Ancient Greek temple

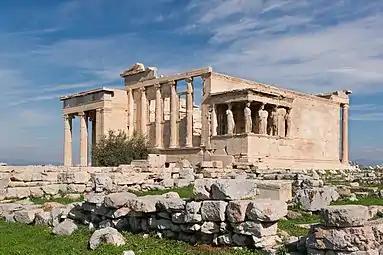
The Erechtheion at Athens.

In the 4th century BC, a few Doric temples were erected with 6 × 15 or 6 × 14 columns, probably referring to local Archaic predecessors, e.g. the Temple of Zeus in Nemea and that of Athena in Tegea. Generally, Doric temples followed a tendency to become lighter in their superstructures. Columns became narrower, intercolumniations wider. This shows a growing adjustment to the proportion and weight of Ionic temples, mirrored by a progressive tendency among Ionic temples to become somewhat heavier. In the light of this mutual influence it is not surprising that in the late 4th century BC temple of Zeus at Nemea, the front is emphasised by a two intercolumniations deep, while the is suppressed. Frontality is a key feature of Ionic temples. The emphasis on the already occurred in the slightly older temple of Athena at Tegea, but there it was repeated in the . Both temples continued the tendency towards more richly equipped interiors, in both cases with engaged or full columns of the Corinthian order.